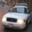
Label: automobile